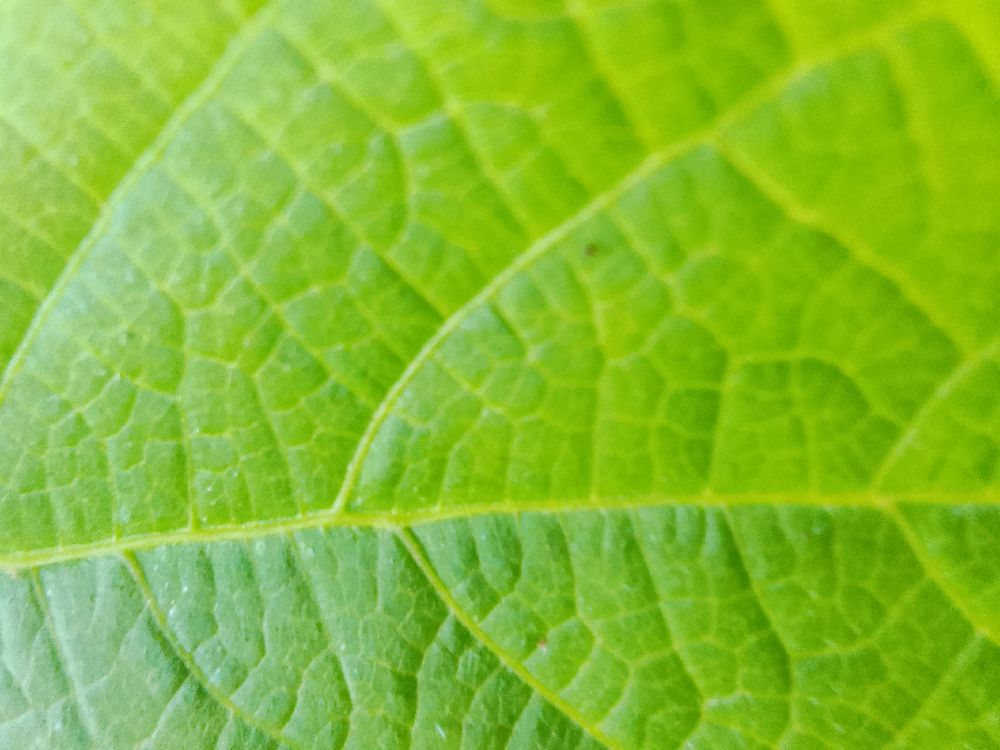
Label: healthy